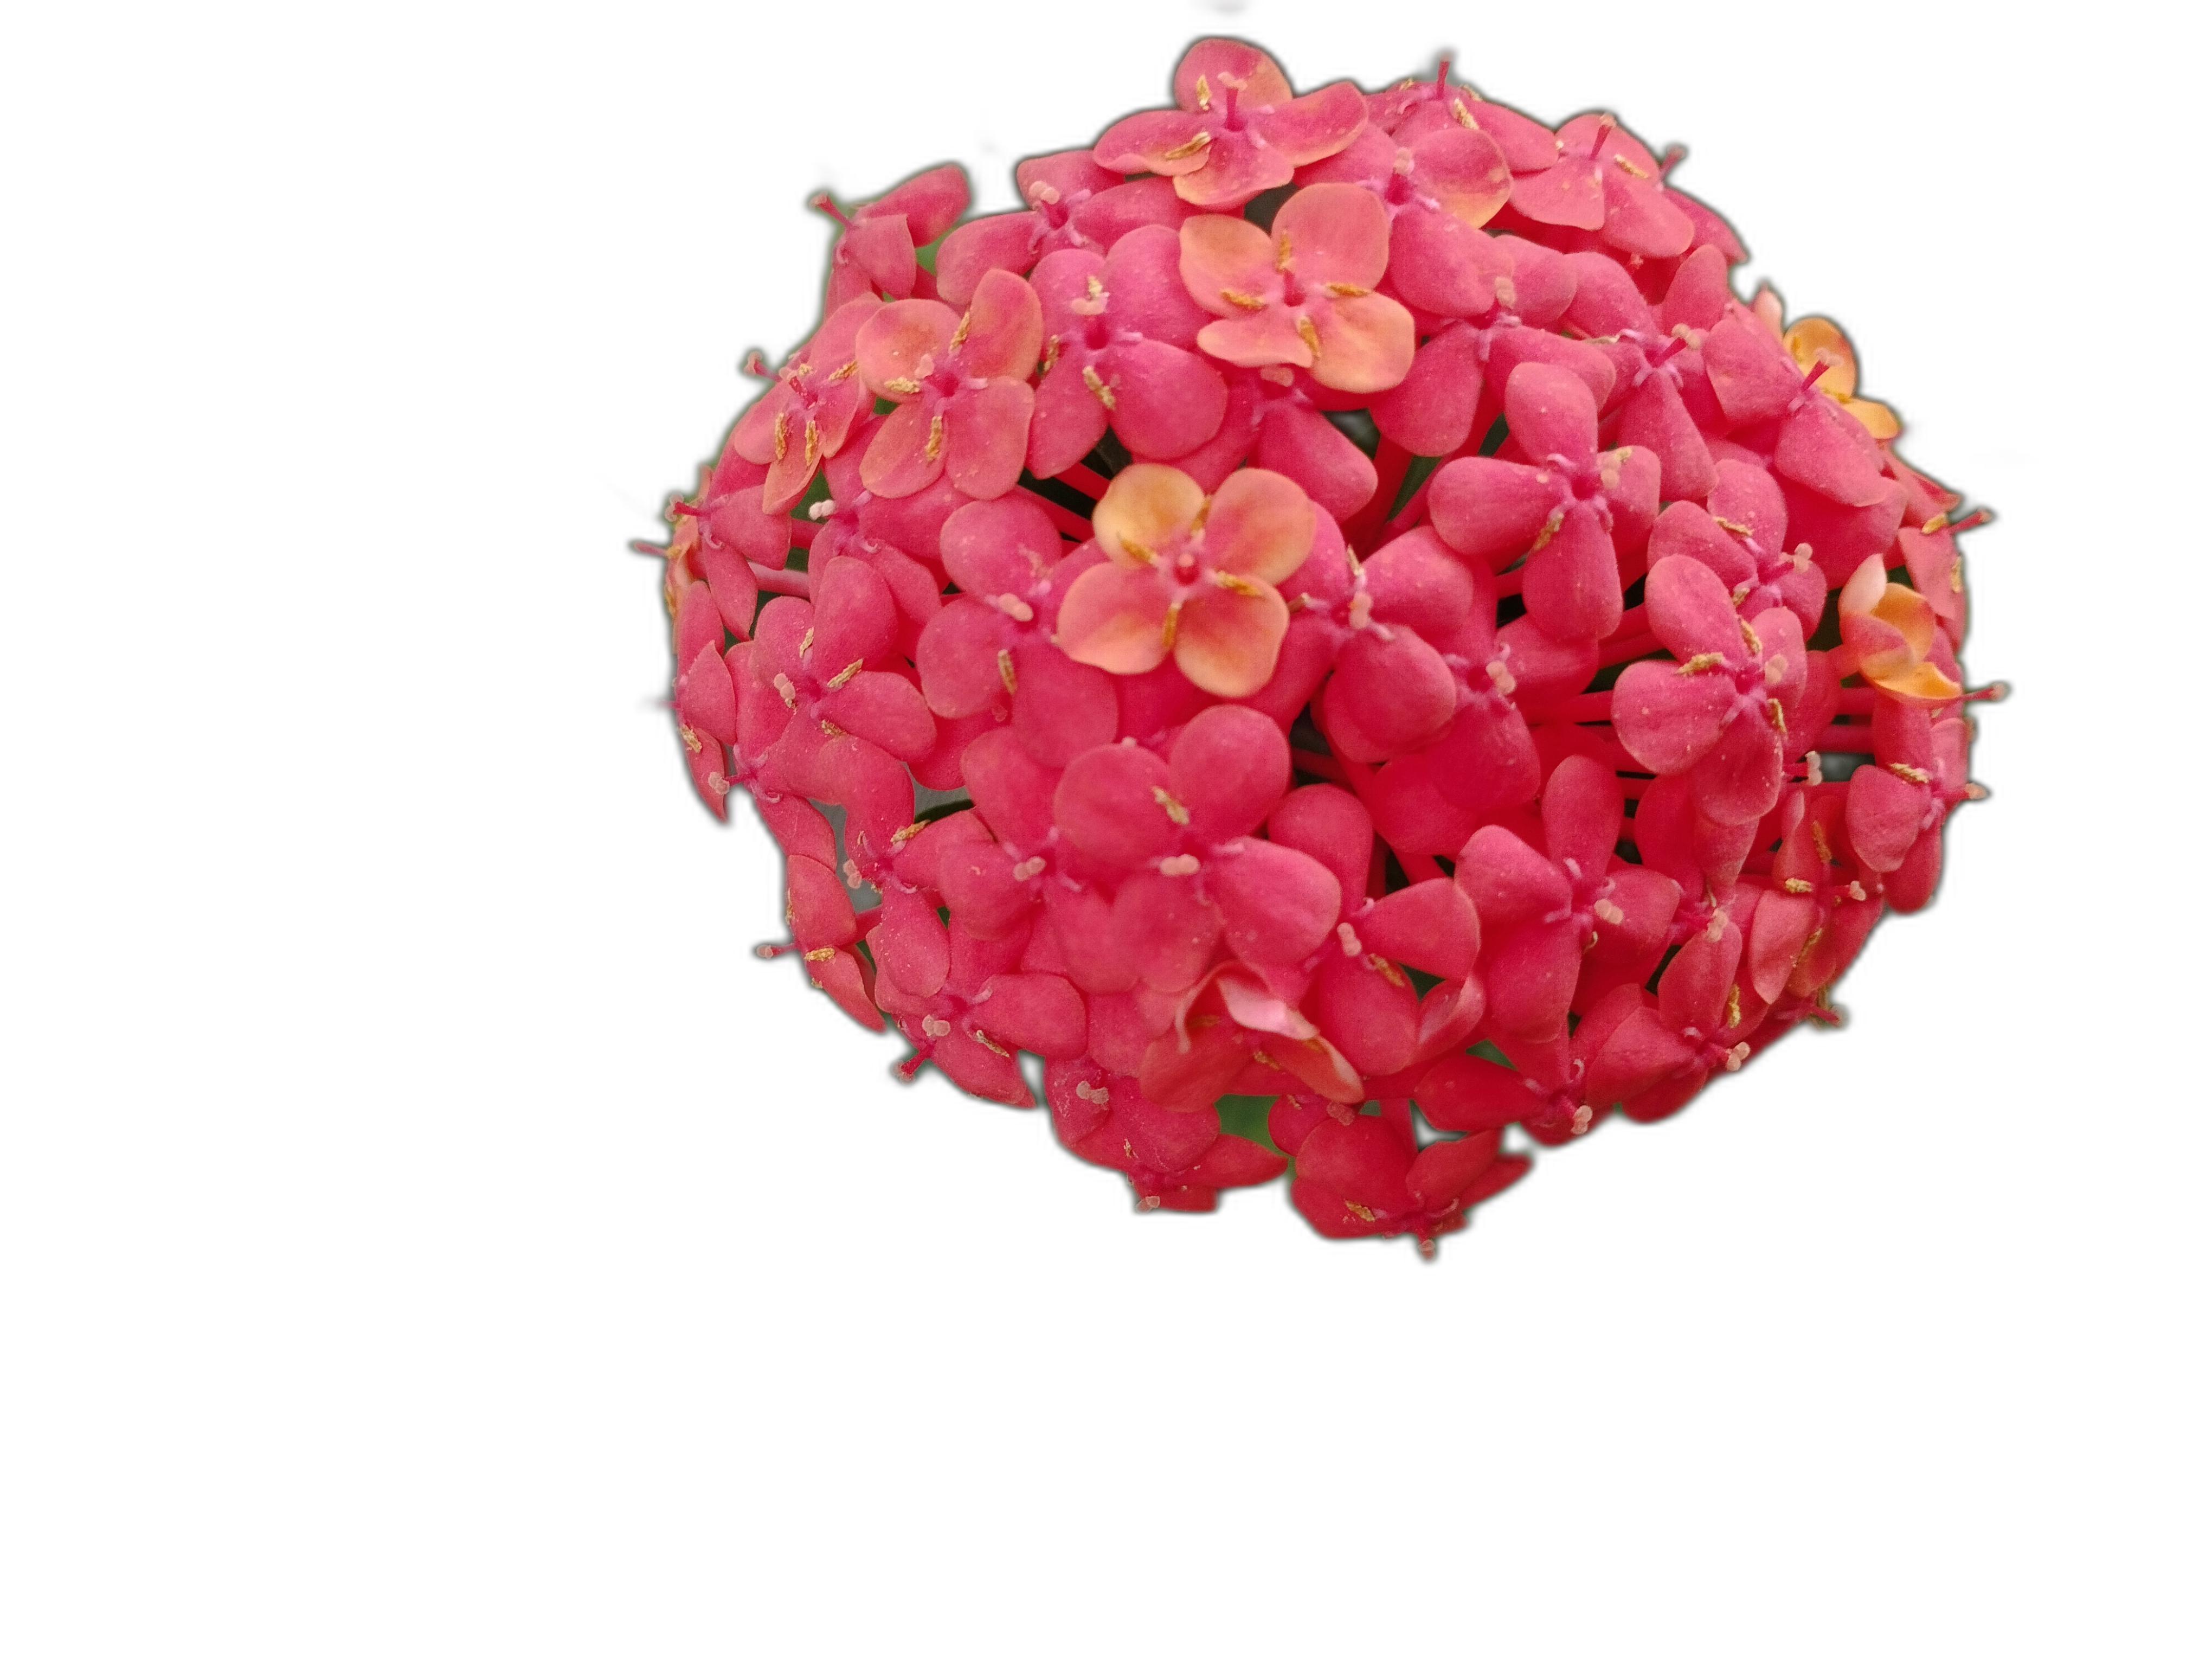
Label: Jungle geranium